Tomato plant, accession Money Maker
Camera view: vertical (180 deg); turntable rotation: 180 degrees
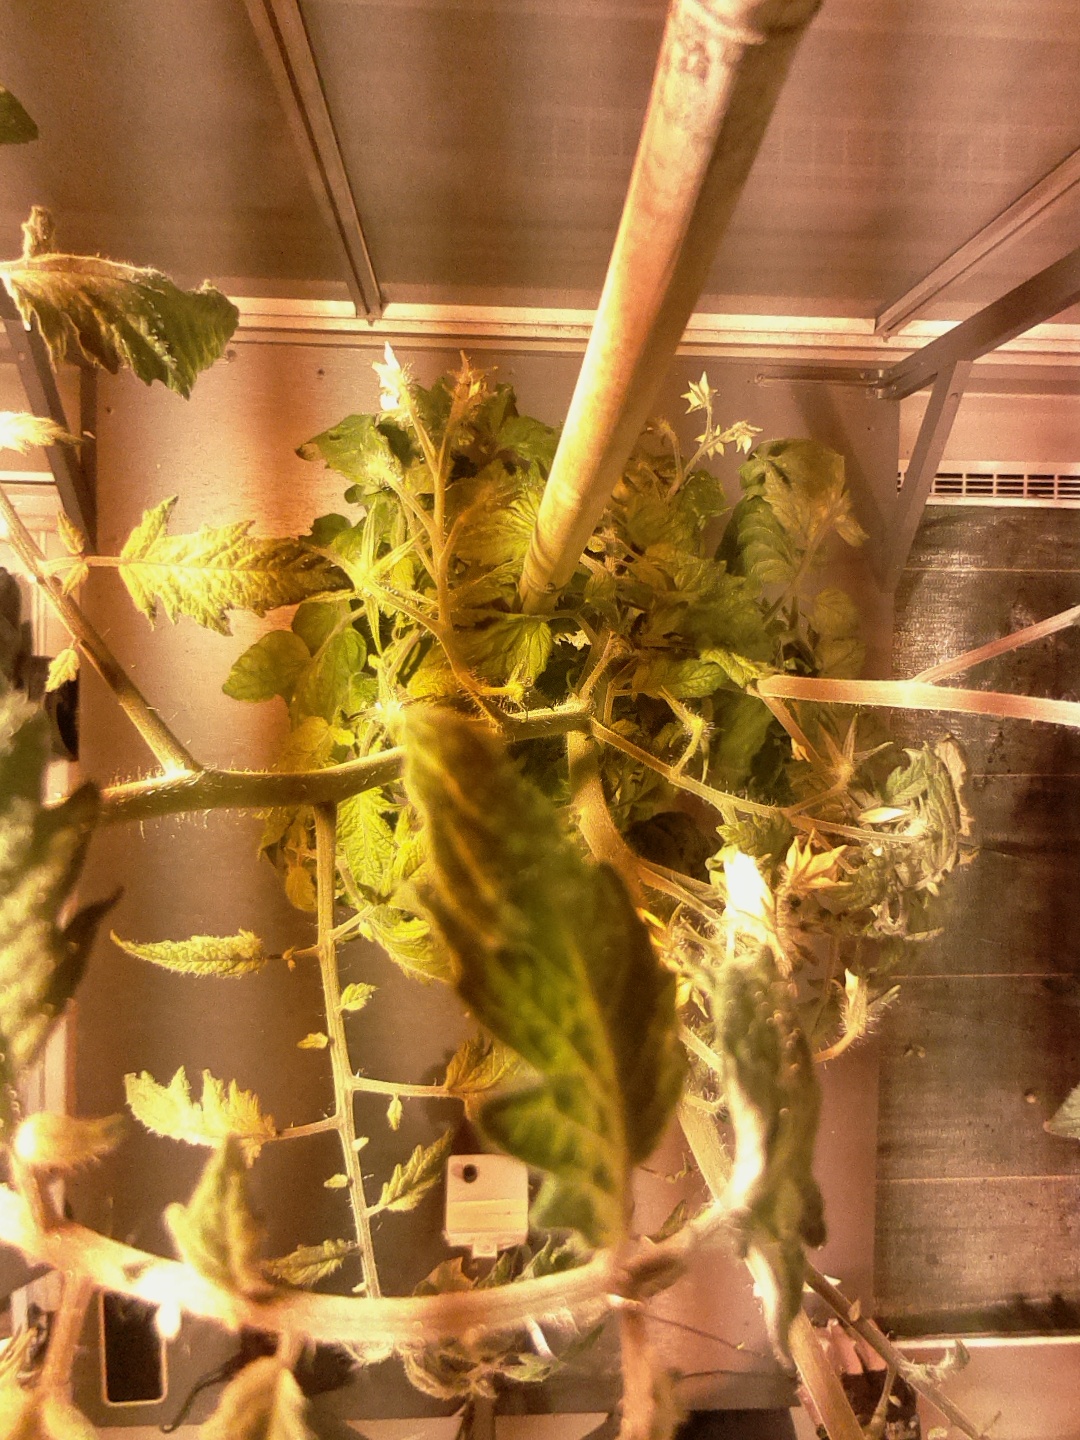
BBCH growth stage 72: 20%-30% of final fruit size